Small nucleolar RNA R12

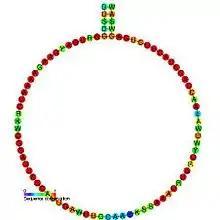
Predicted secondary structure and sequence conservation of snoR12

In molecular biology, Small nucleolar RNA R12 (also known as snoR12) is a non-coding RNA (ncRNA) molecule which functions in the modification of other small nuclear RNAs (snRNAs). This type of modifying RNA is usually located in the nucleolus of the eukaryotic cell which is a major site of snRNA biogenesis. It is known as a small nucleolar RNA (snoRNA) and also often referred to as a guide RNA.